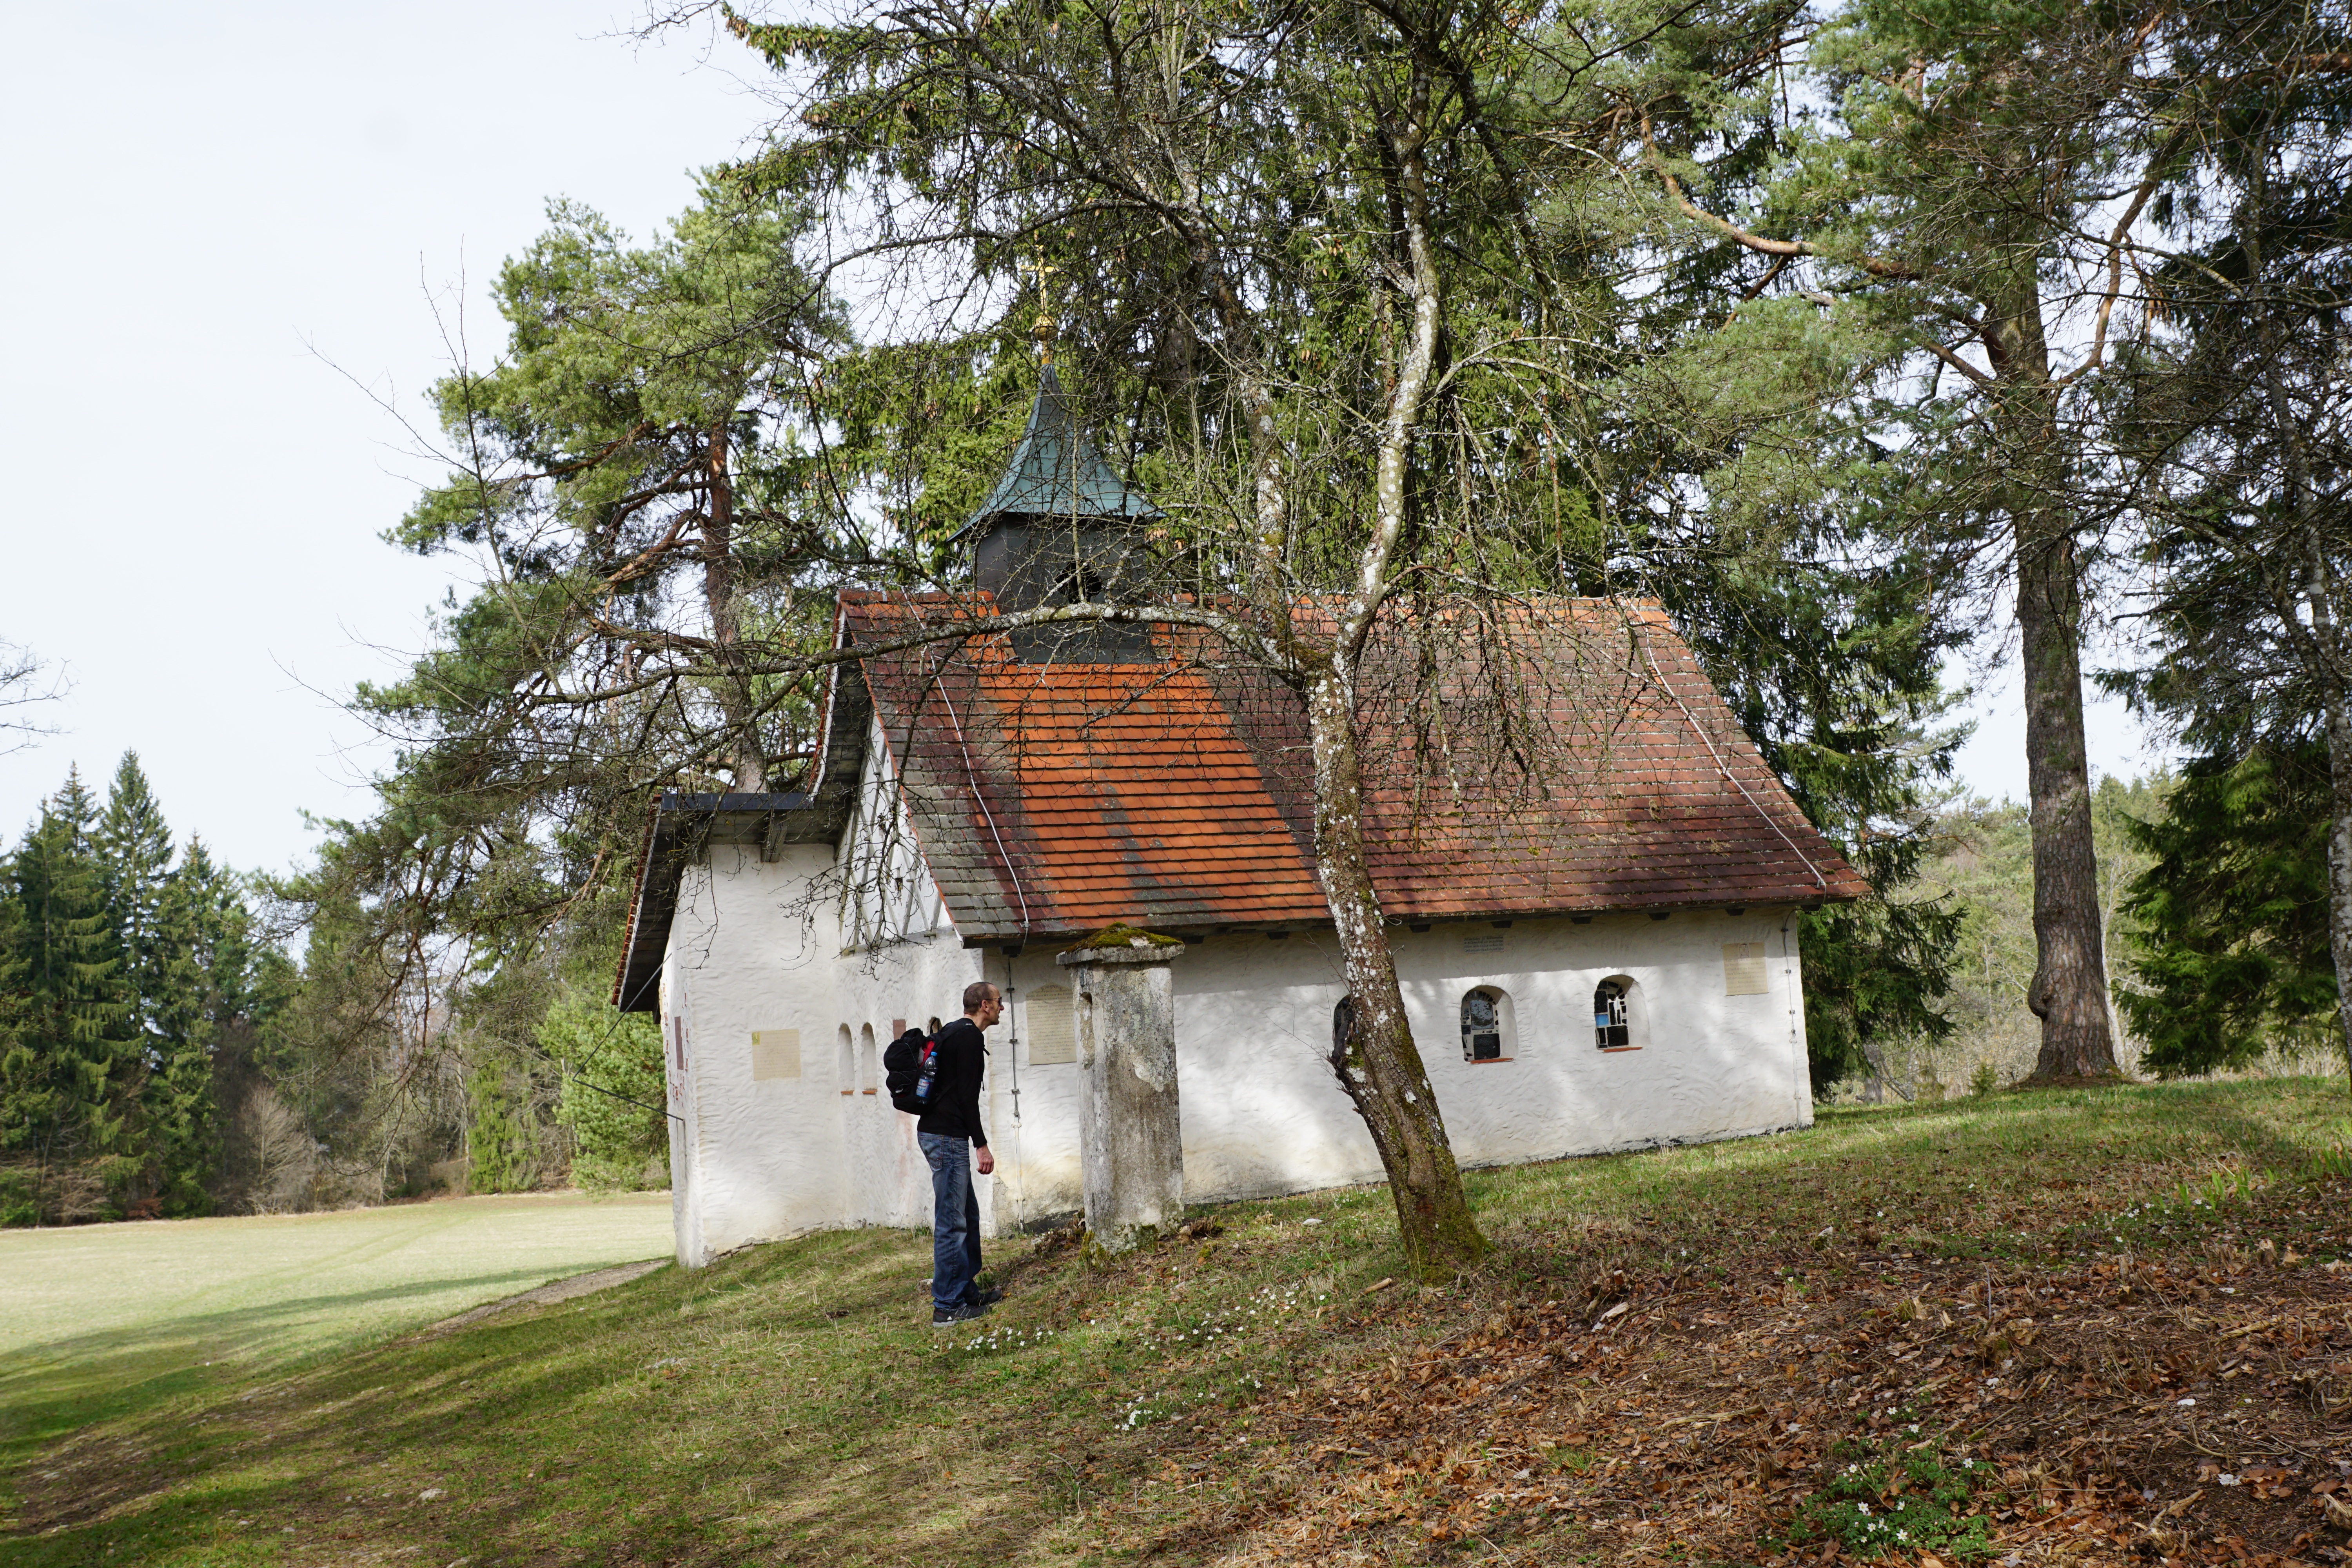
man, tree, nature, forest, hiking, white, farm, meadow, house, building, barn, home, hut, village, pine, shack, cottage, religion, church, chapel, danube, faith, god, rural area, fridingen